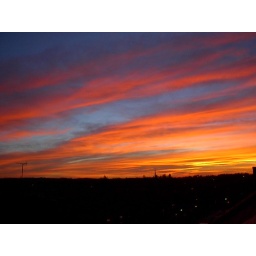
From my bedroom window in Hemel Hempstead